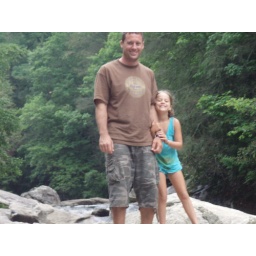
in the river standing on rocks